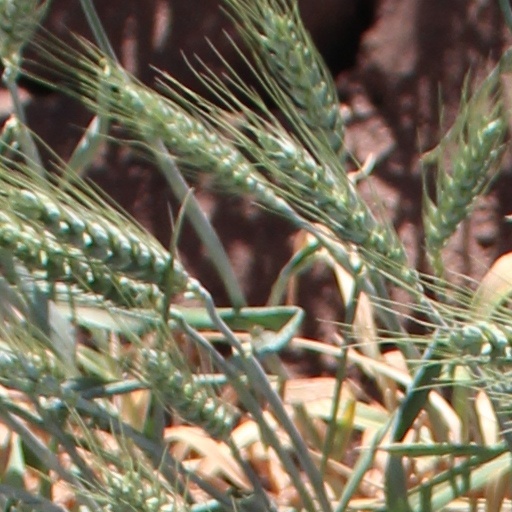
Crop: wheat